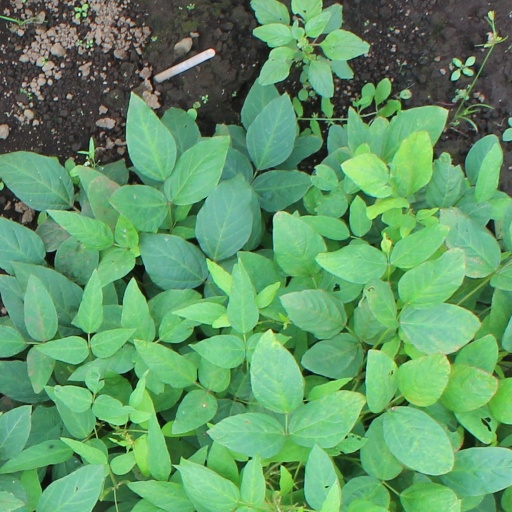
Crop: soybean